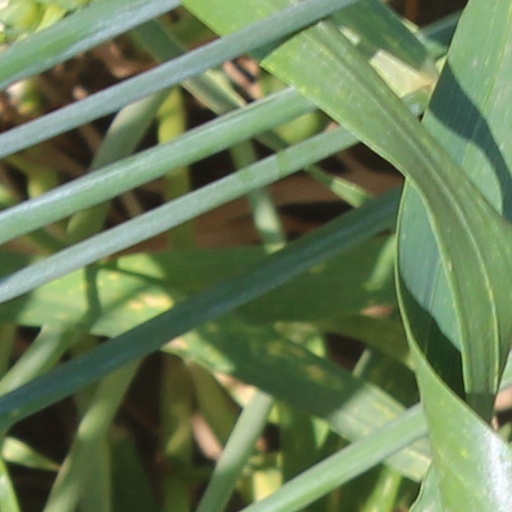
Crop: wheat